Scam (film)

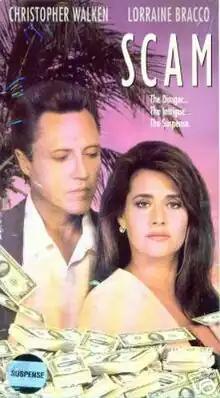
VHS Artwork

Scam (released theatrically in the Philippines as Restless Heart) is a 1993 television film adaptation of crime drama novel by Craig Smith titled "Ladystinger". It originally aired on Showtime in May 1993.